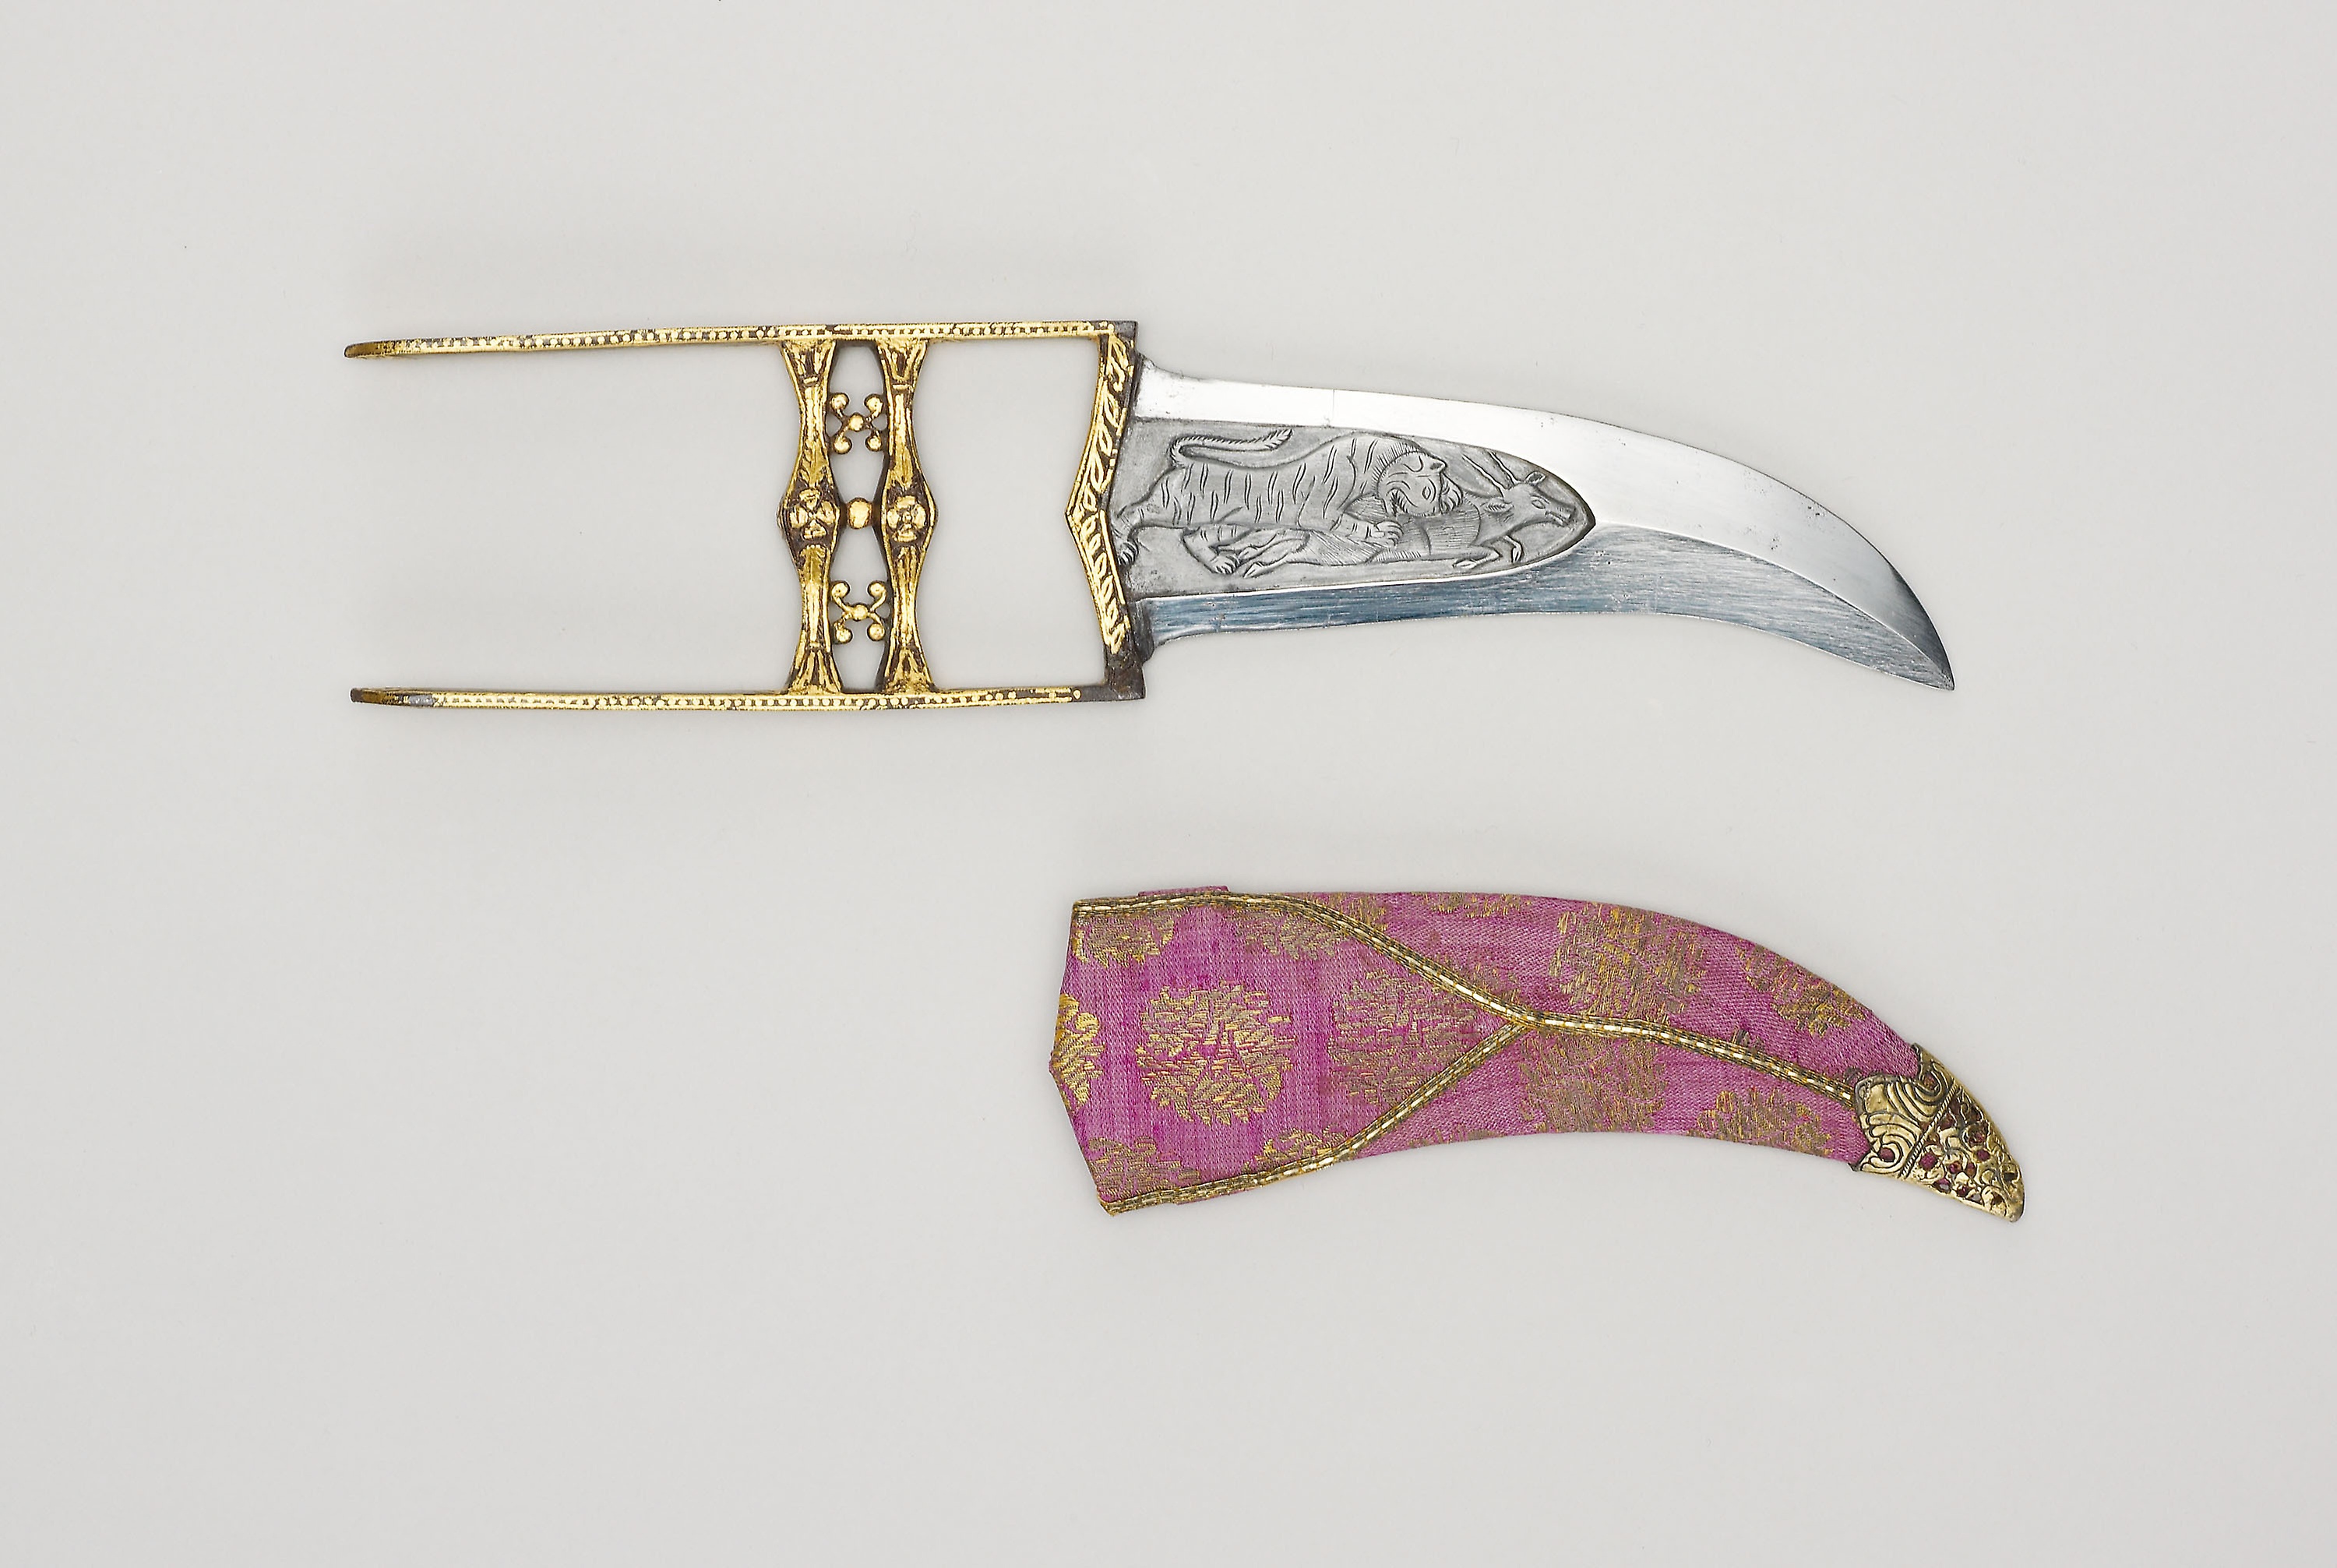
knife, dagger, cold weapon, weapon